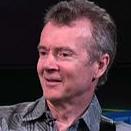
Age: 54